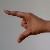
The image shows a hand gesture representing the letter 'Z' in Indian Sign Language.